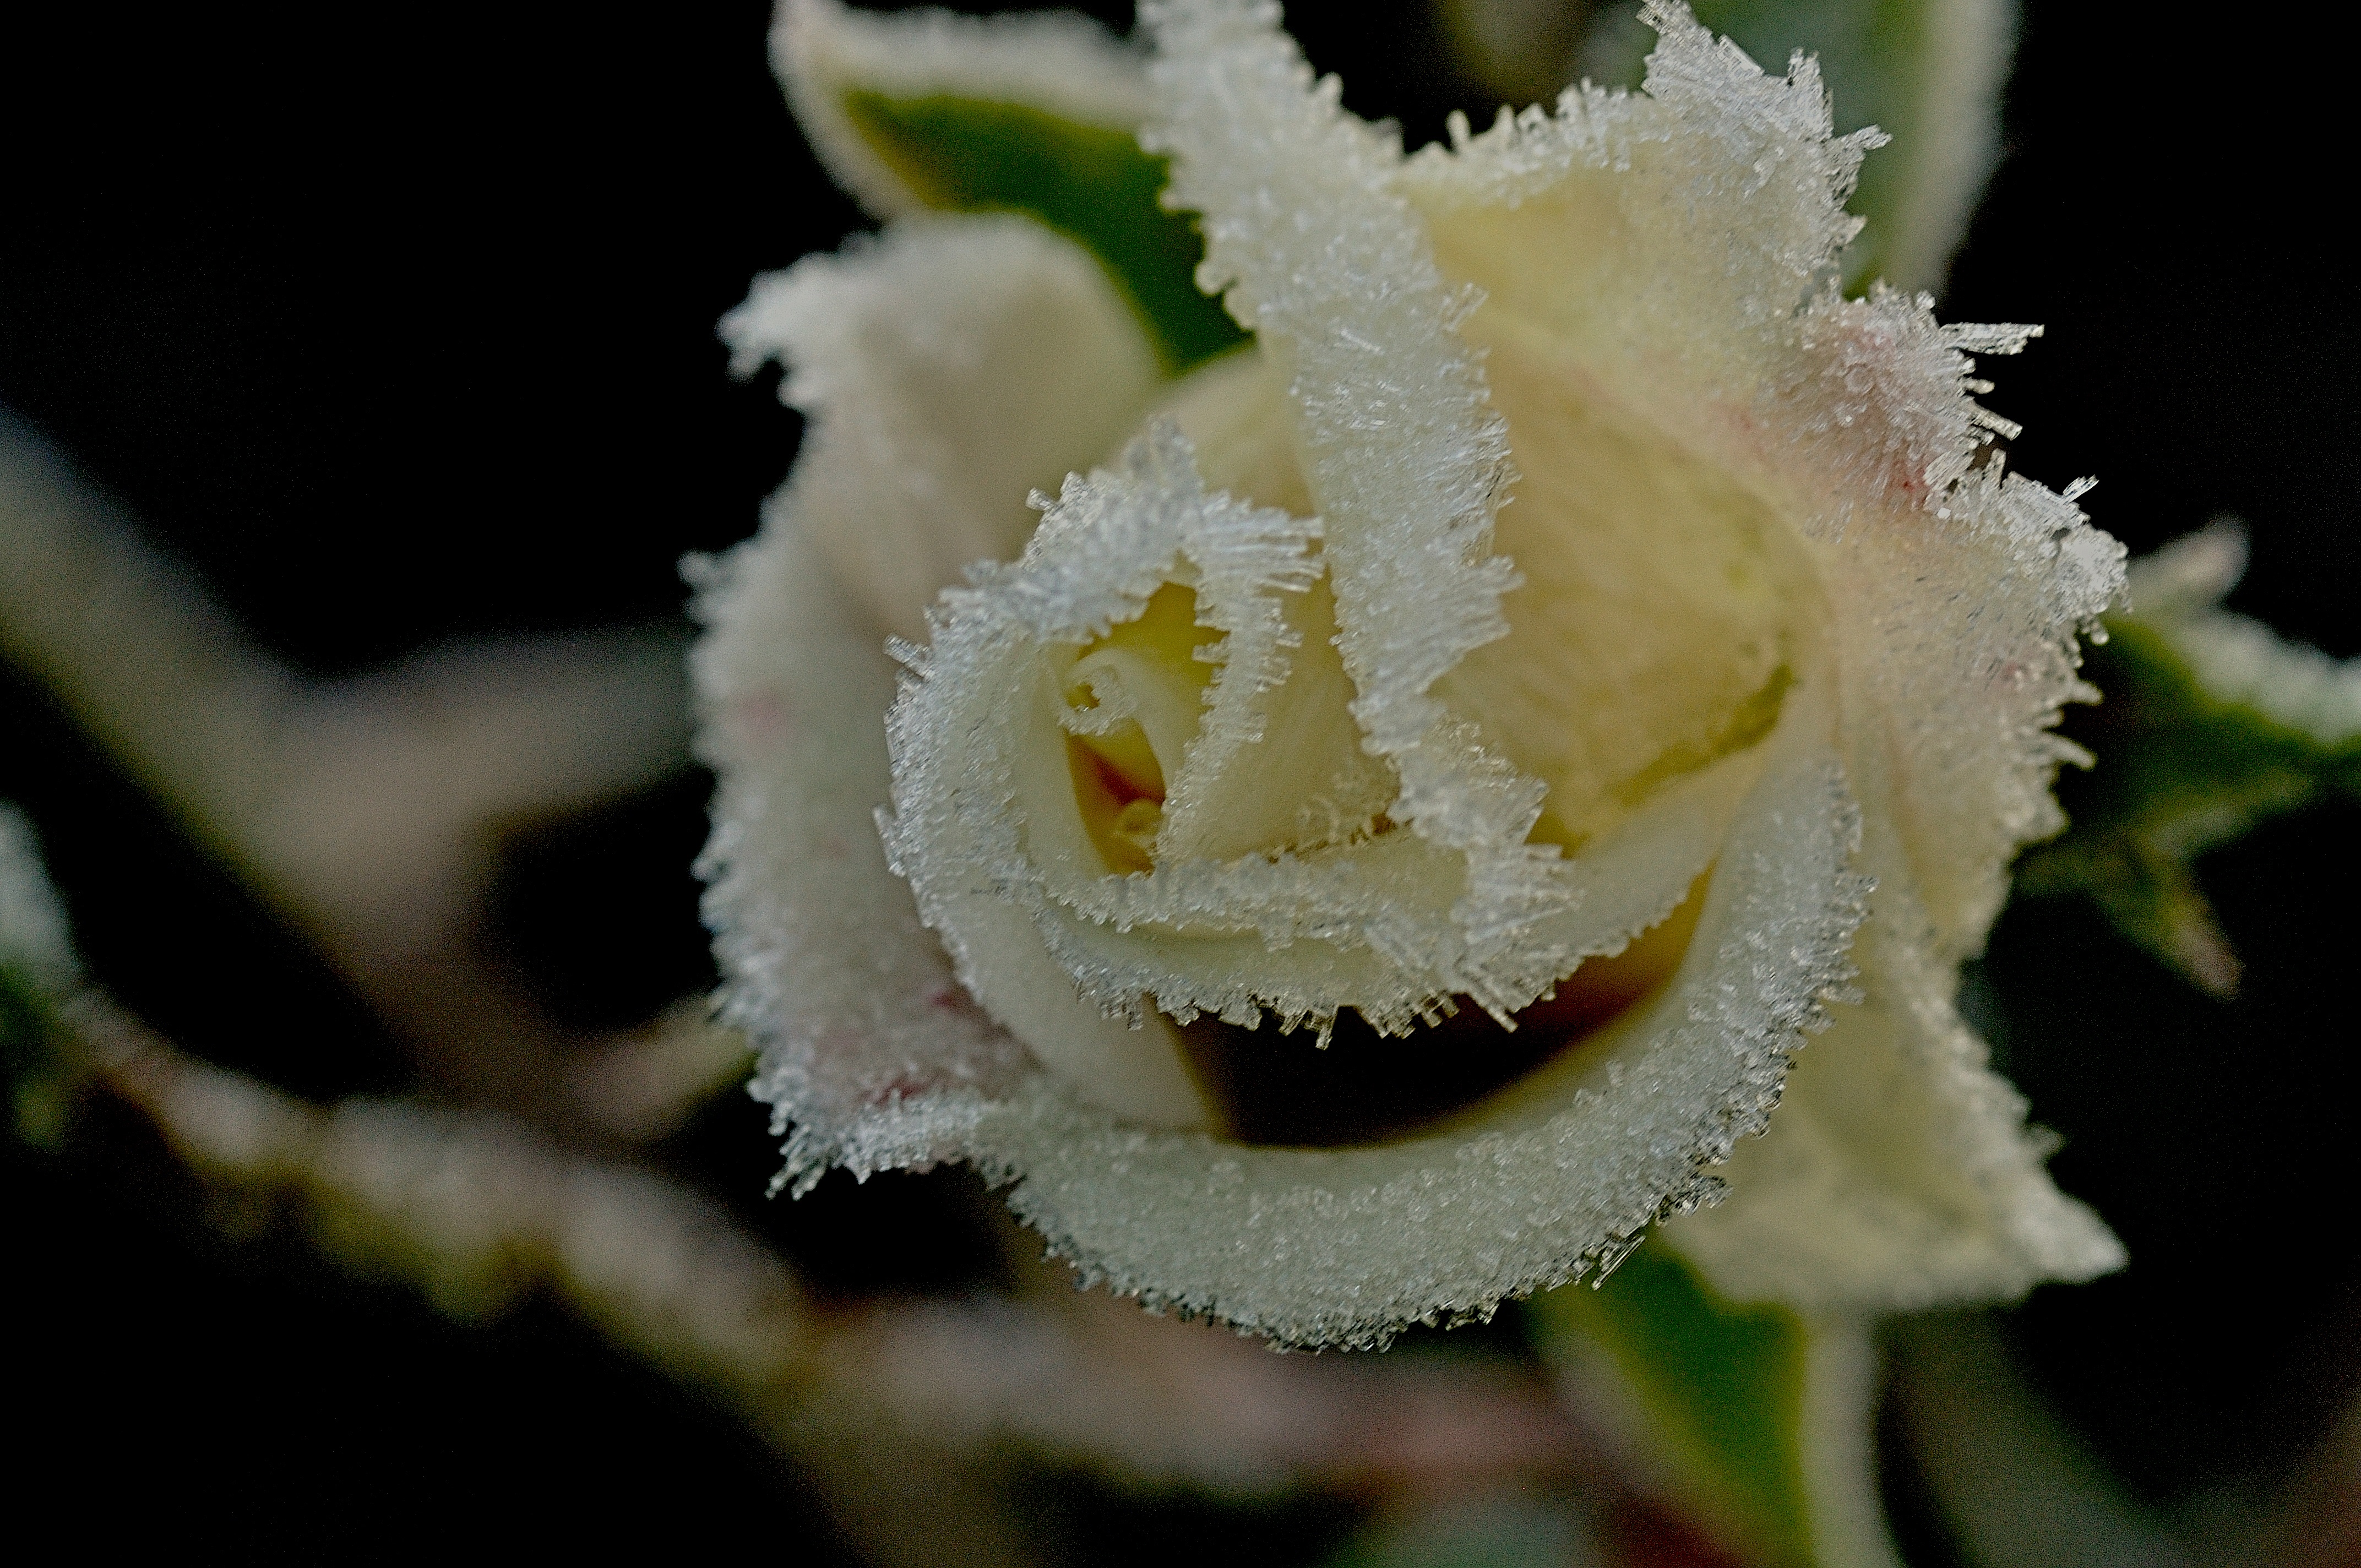
blossom, cold, winter, dew, plant, photography, leaf, flower, petal, frost, ripe, rose, botany, yellow, flora, wildflower, close up, bud, macro photography, flowering plant, anemone blanda, plant stem, land plant